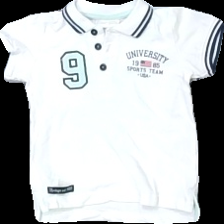
View: front
Type: T-shirt
Category: Children
Brand: Lindex
Colors: White, Blue, Turquoise, Red, Black
Material: 100% bomull
Pattern: Other
Cut: Regular
Size: 62
Season: All
Damage: lite luddigt
Damage location: top center
Damage 2: dammig
Damage 2 location: middle center
Price range: <50
Recommended usage: Reuse
Description: t-shirt